Jurby Transport Museum

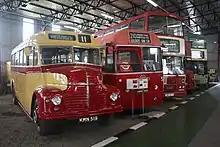
Buses inside the museum

The museum was prepared by a group of volunteers prior to its opening. The museum opened to the public in April 2010 by the then Chairman of Jurby Transport Museum Richard Davisand Chief Minister of the Isle of Man, Tony Brown.